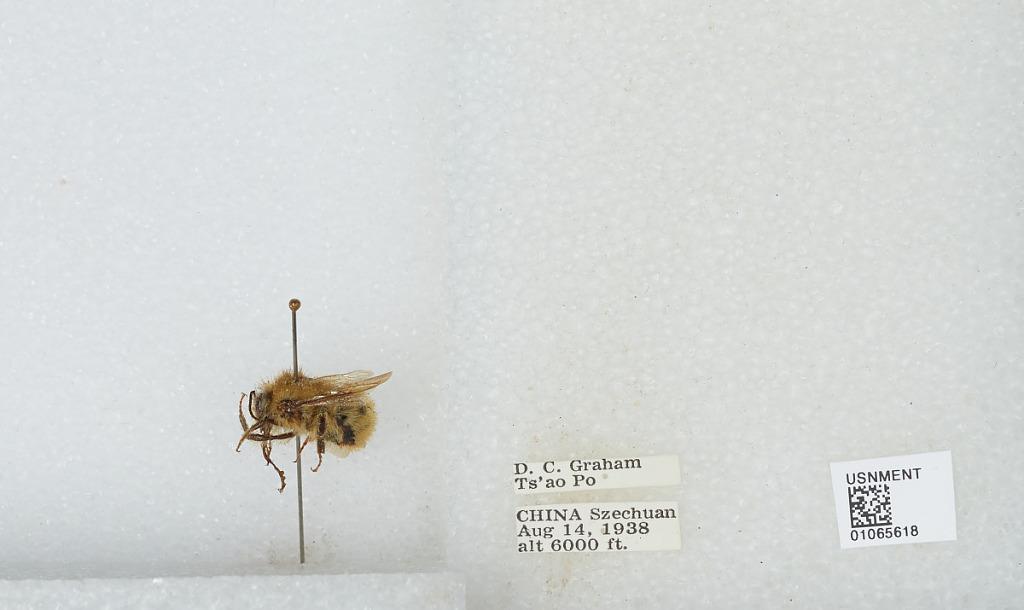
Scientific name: Bombus sp.
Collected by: D. Graham
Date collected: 1938-8-14
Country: China
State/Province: Sichuan
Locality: Ts'ao Po